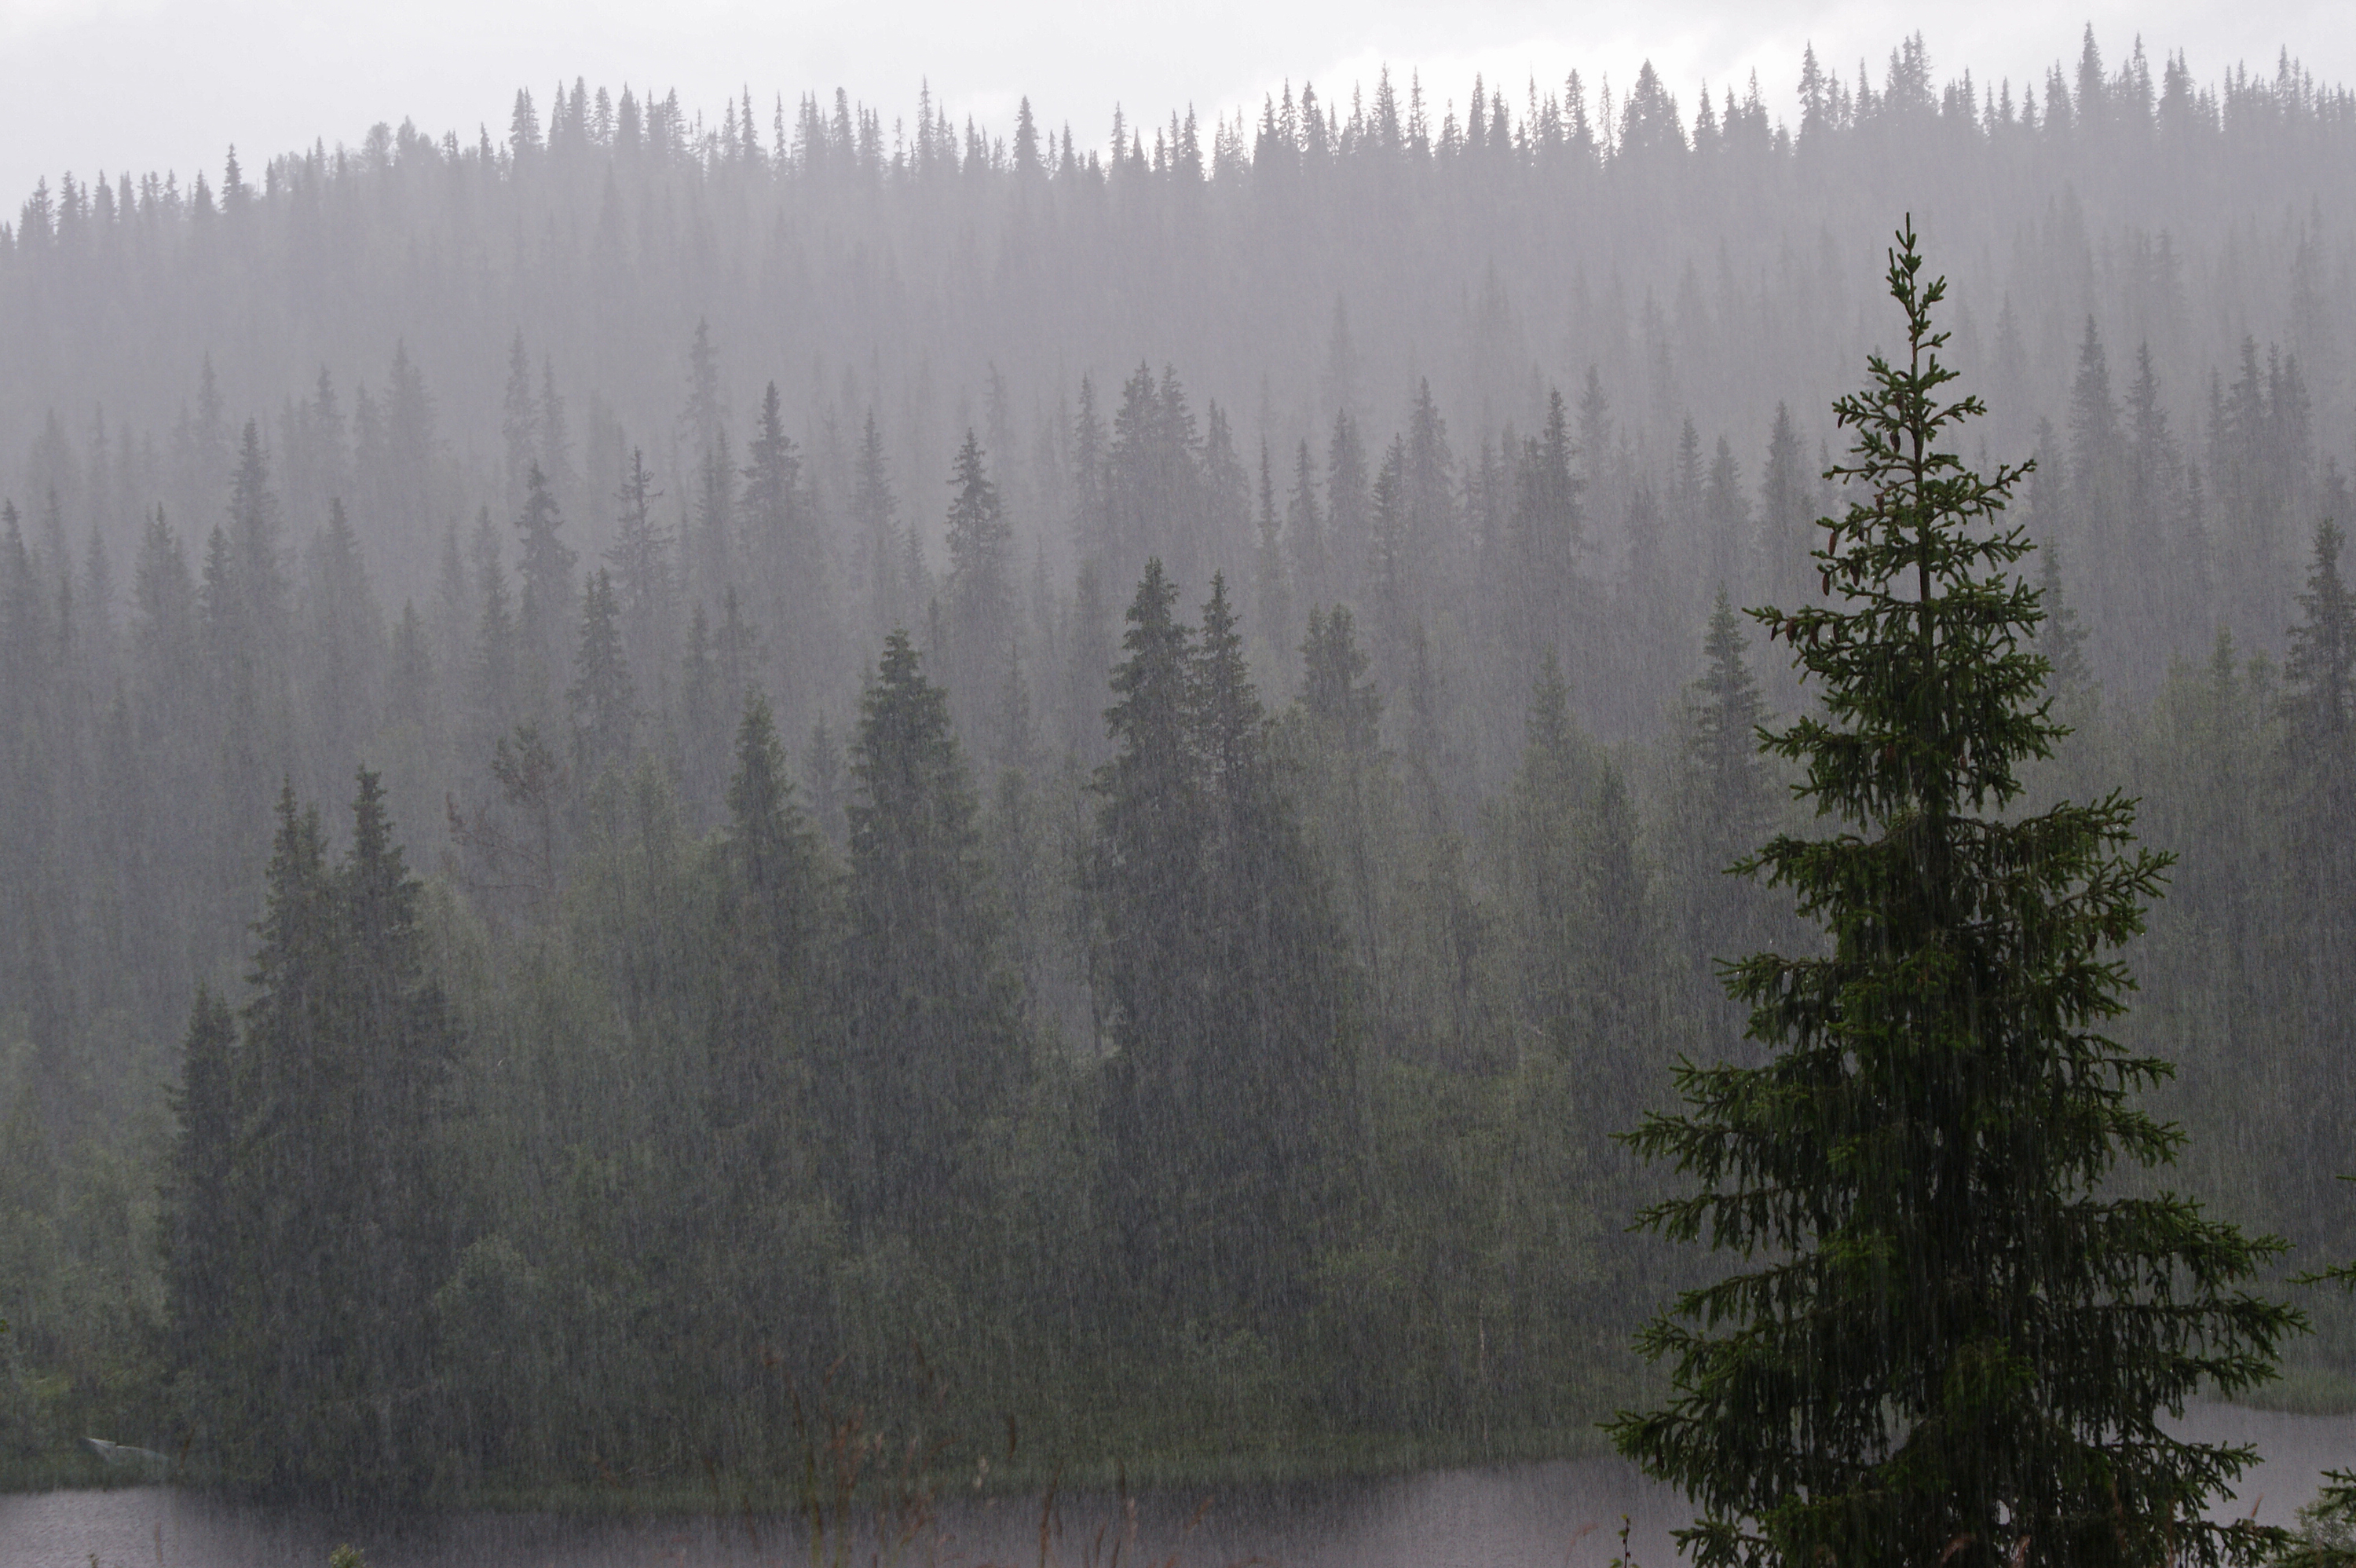
Weather: rain or strom